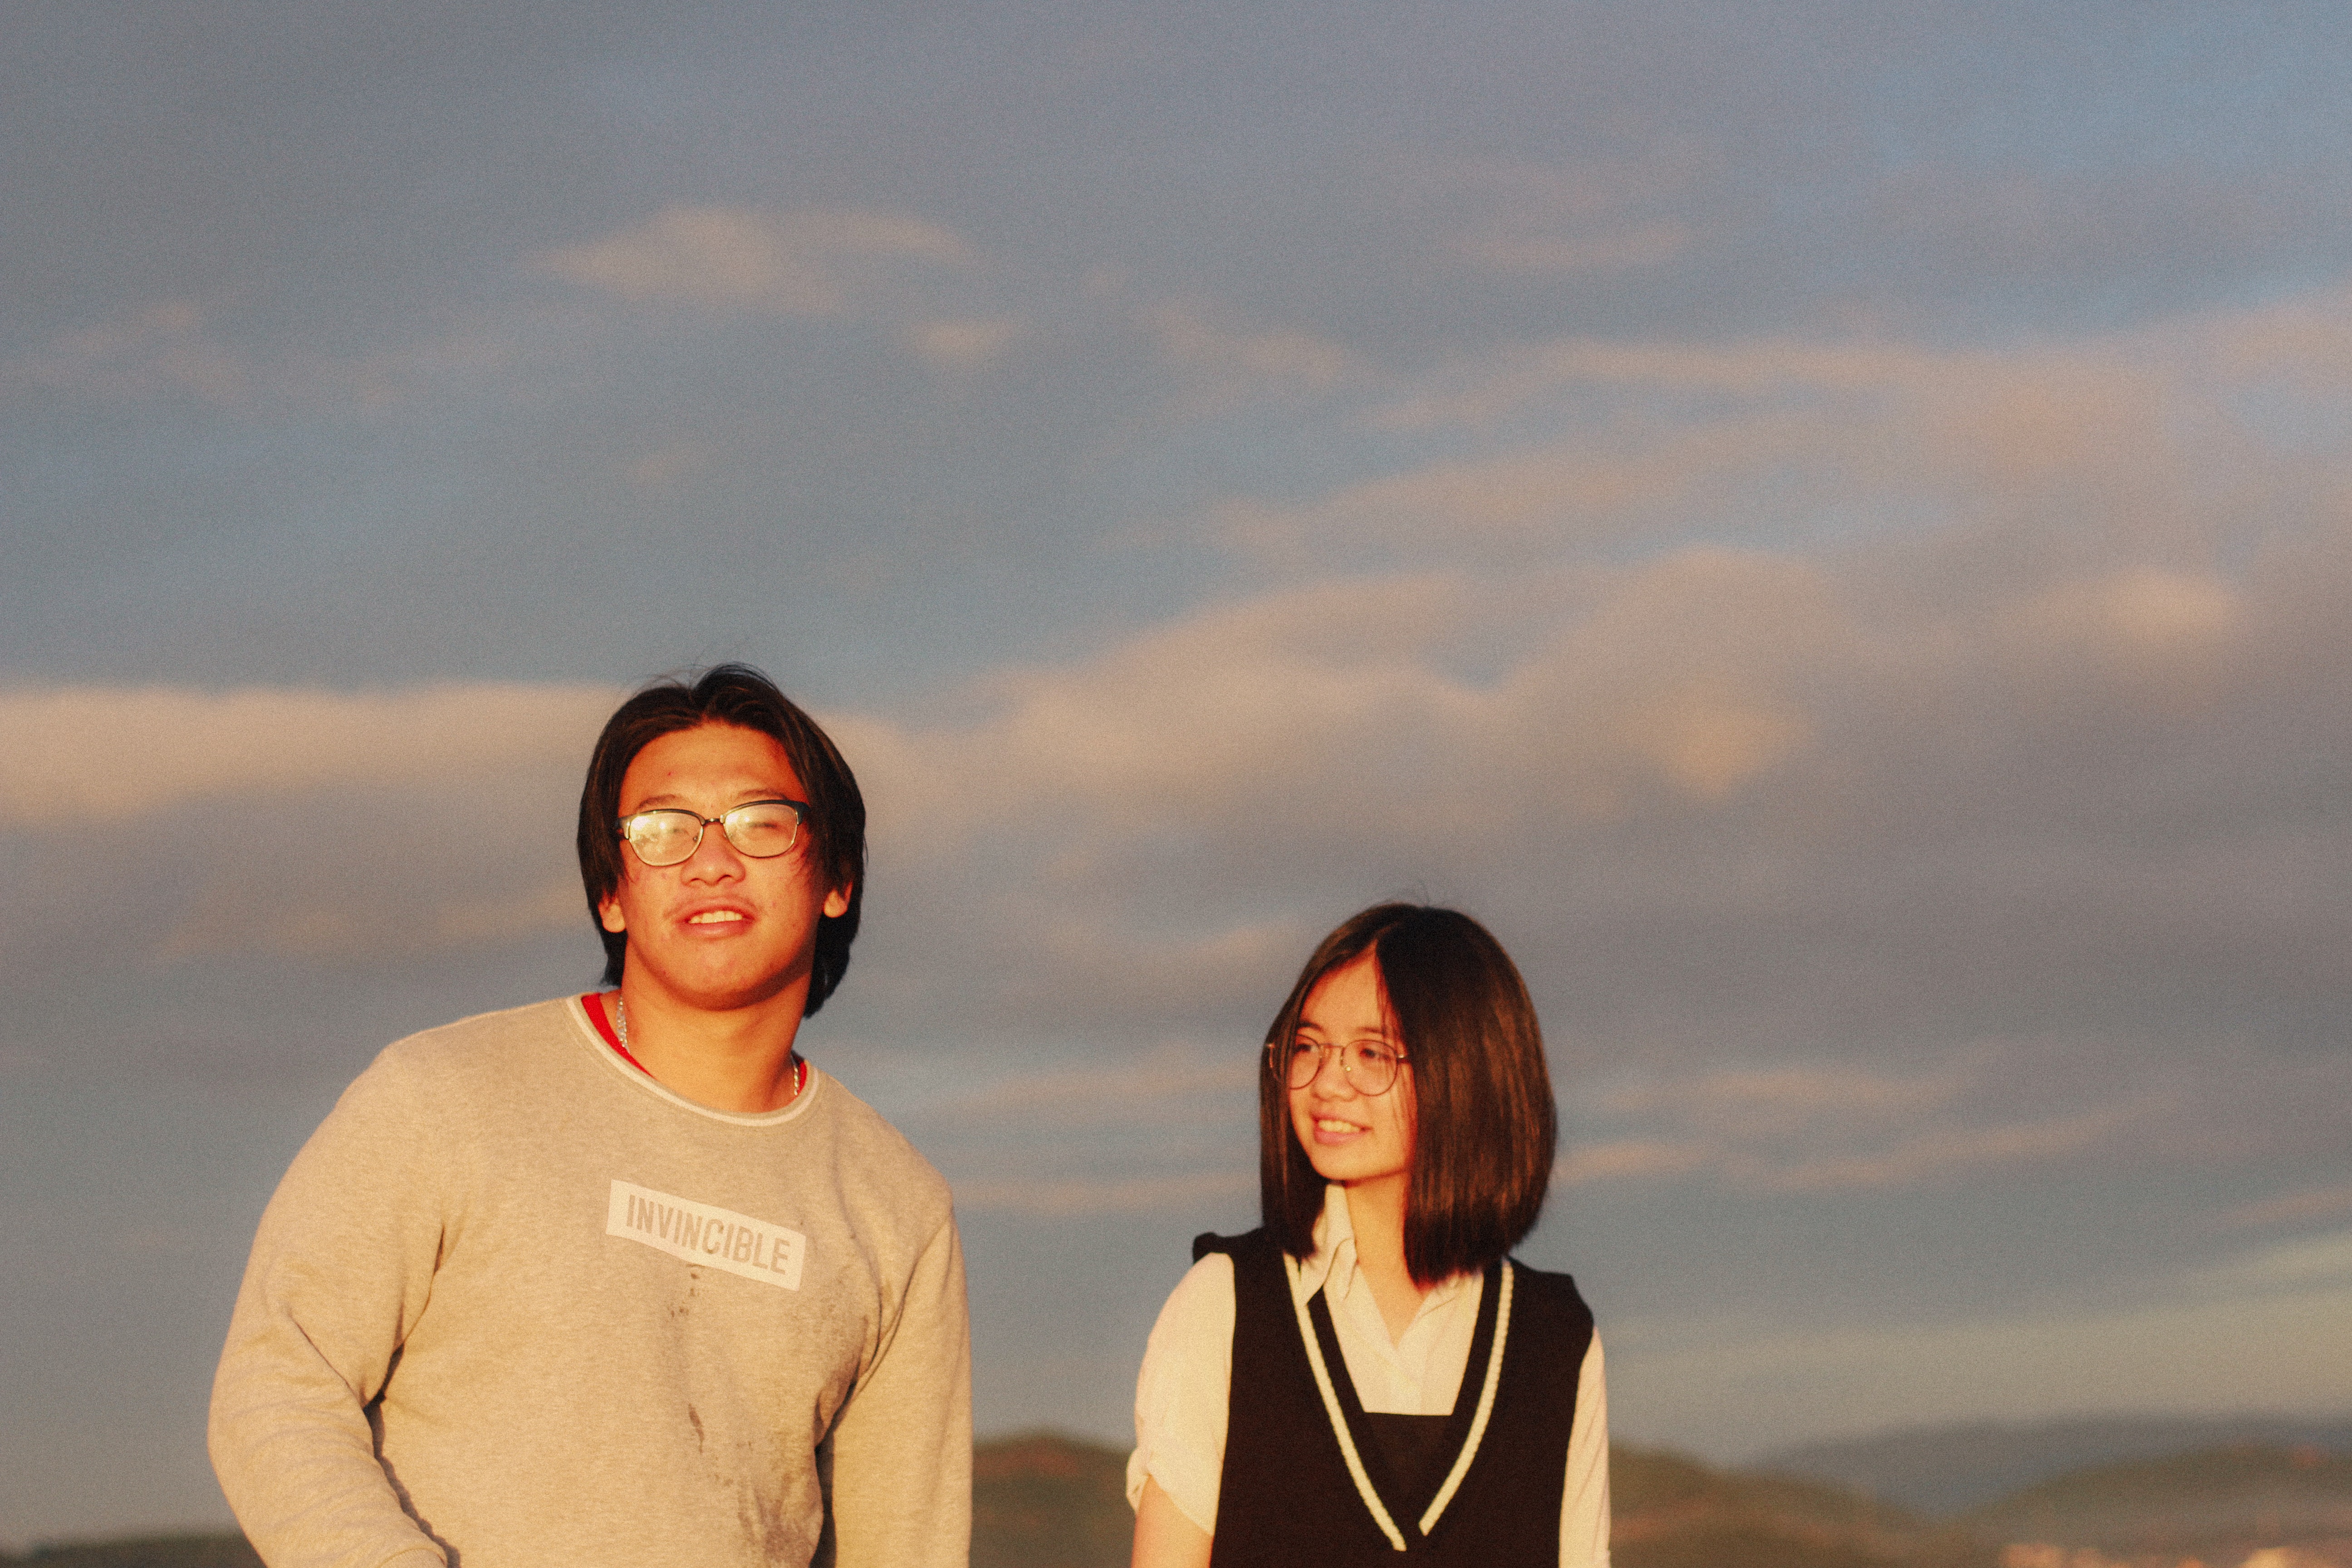
sky, facial expression, people, vacation, friendship, smile, fun, cloud, tourism, happy, travel, summer, human, photography, beach, sea, landscape, honeymoon, ocean, leisure